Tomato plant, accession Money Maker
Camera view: vertical (180 deg); turntable rotation: 30 degrees
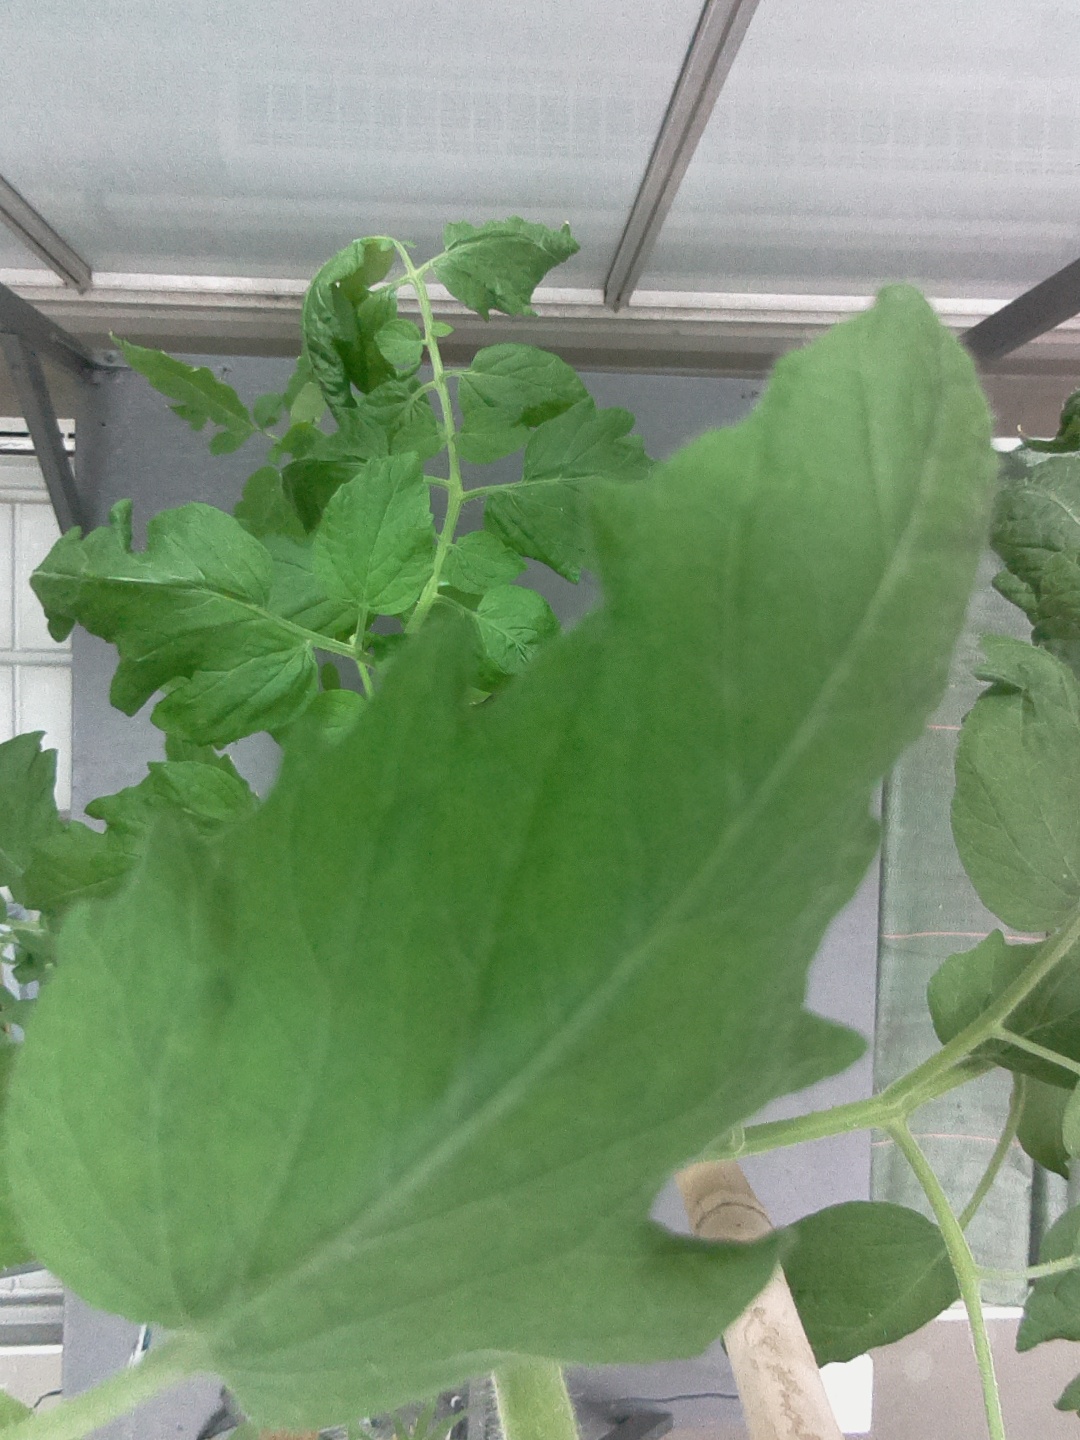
BBCH growth stage 70: Fruits at the main stem or branches visibles